7th Anti-Tank Regiment (New Zealand)

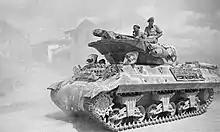

After months of preparation, rearmament and reinforcement, Eighth Army launched Operation Lightfoot against the Axis forces on the evening of 23 October 1942. 32 and 33 Batteries were assigned to 5th and 6th Brigades respectively, and led the advance in the New Zealand sector towards Miteirya Ridge. 31 Battery and 9th Armoured Brigade (under the command of 2nd New Zealand Division) then followed up to consolidate the position. The New Zealanders were relieved on the night of the 27th/28th in order to reorganise for the next attack, Operation Supercharge.